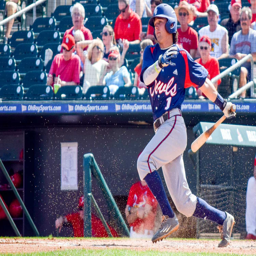
fouls off a pitch during the game versus sports team .